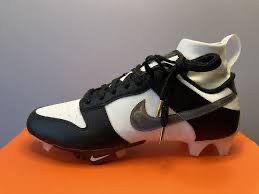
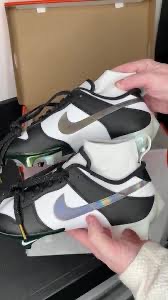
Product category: misc
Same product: yes